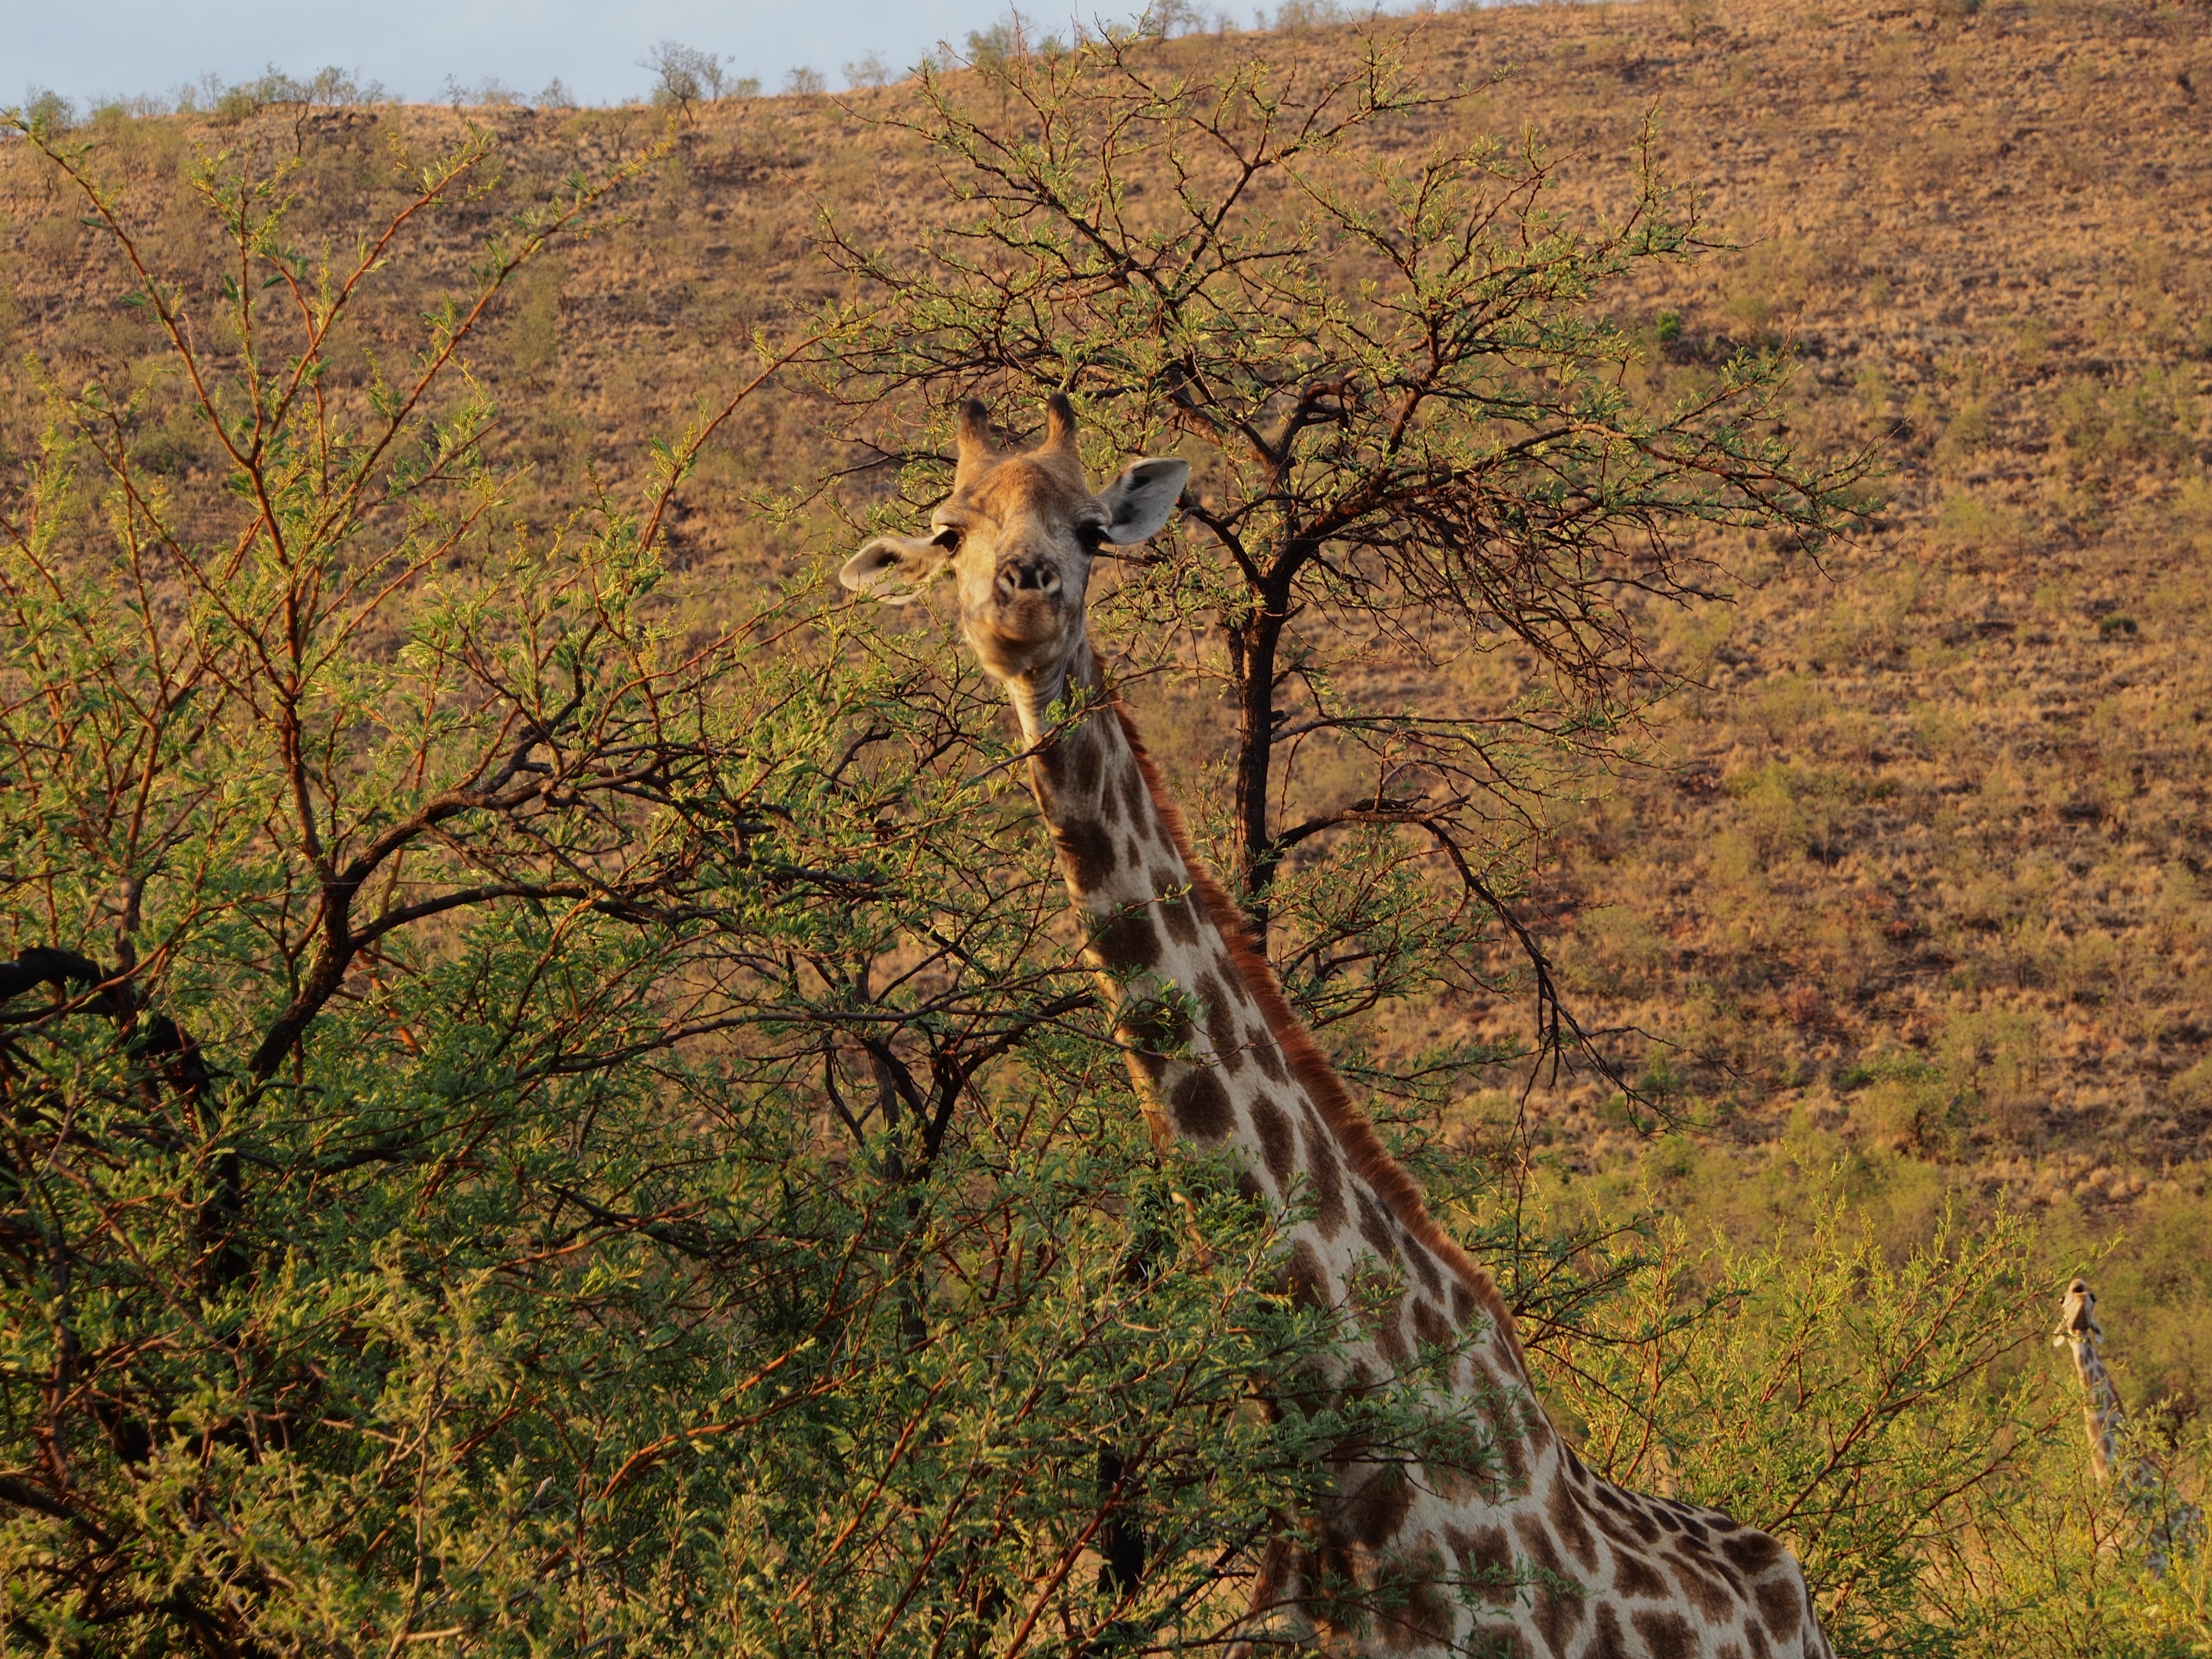
tree, nature, forest, wilderness, branch, plant, leaf, adventure, wildlife, autumn, fauna, savanna, giraffe, woodland, habitat, safari, ecosystem, south africa, wild animals, giraffidae, gauteng, pilanesberg, natural environment, woody plant